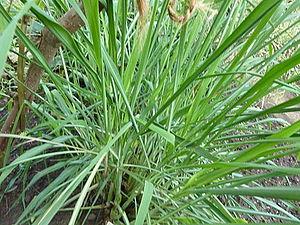
Cymbopogon nardus est une espèce de plantes monocotylédones de la famille des Poaceae. C'est l'une des espèces dont on tire l'huile de citronnelle.